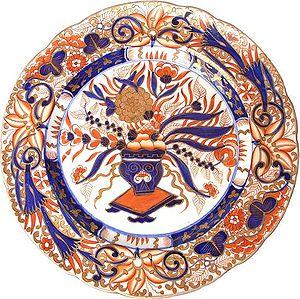
La Royal Crown Derby Porcelain Company est un fabricant de porcelaine basé à Derby, en Angleterre. La société est particulièrement réputée pour la haute qualité de sa porcelaine à la cendre d'os, dite « porcelaine anglaise ». Elle produit de la vaisselle de table et des articles ornementaux depuis le milieu du XVIIIᵉ siècle.
La porcelaine d'Imari désigne un lieu de production de céramique japonaise, réalisées dans l'ancienne province de Hizen sur l'île de Kyūshū, qui correspond sensiblement au domaine de Saga, et principalement dans les fours de la ville d'Arita. Jusqu'à la fin du XVIIIᵉ siècle les porcelaines de cette province sont regroupées et exportées depuis le port d'Imari qui donne son nom à cette production. Mais on emploie tout autant « porcelaine d'Arita » pour désigner la même chose. Un grand nombre de styles sont distingués, mais les datations restent souvent approximatives, pour les plus anciennes tout au moins.